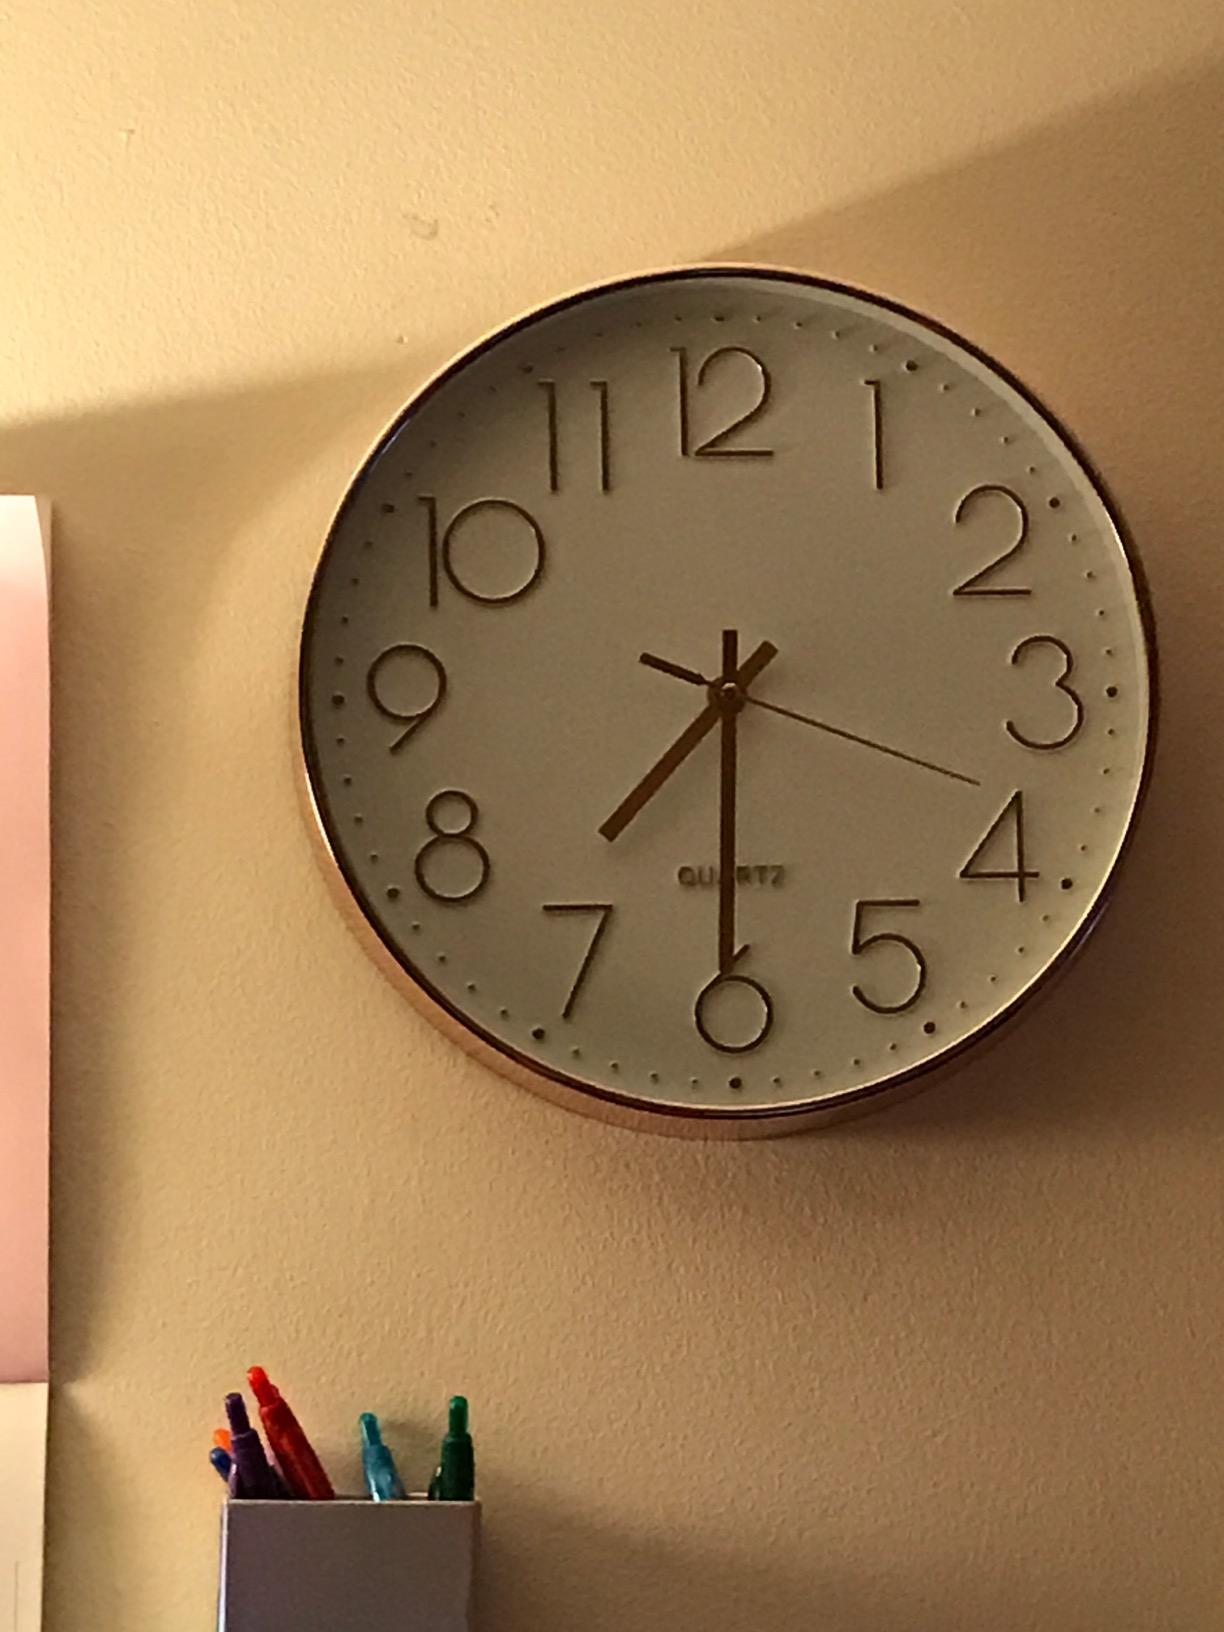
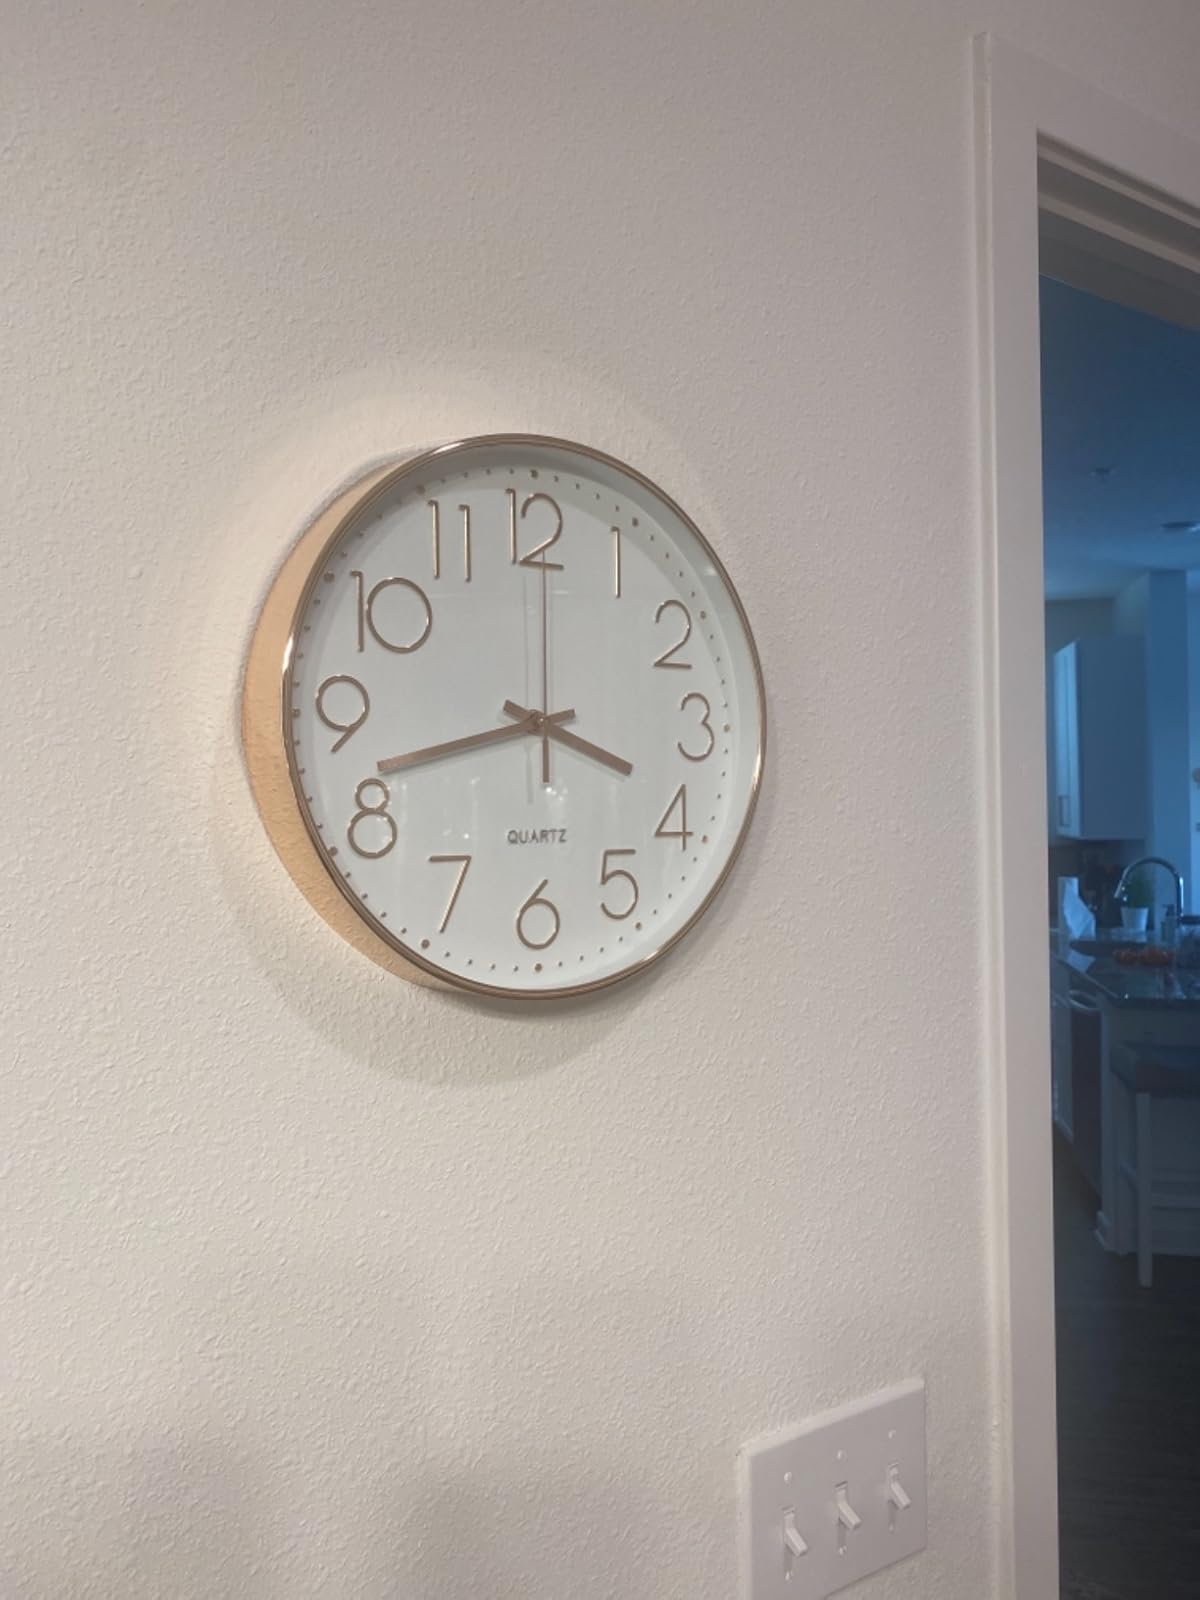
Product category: clock
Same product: yes